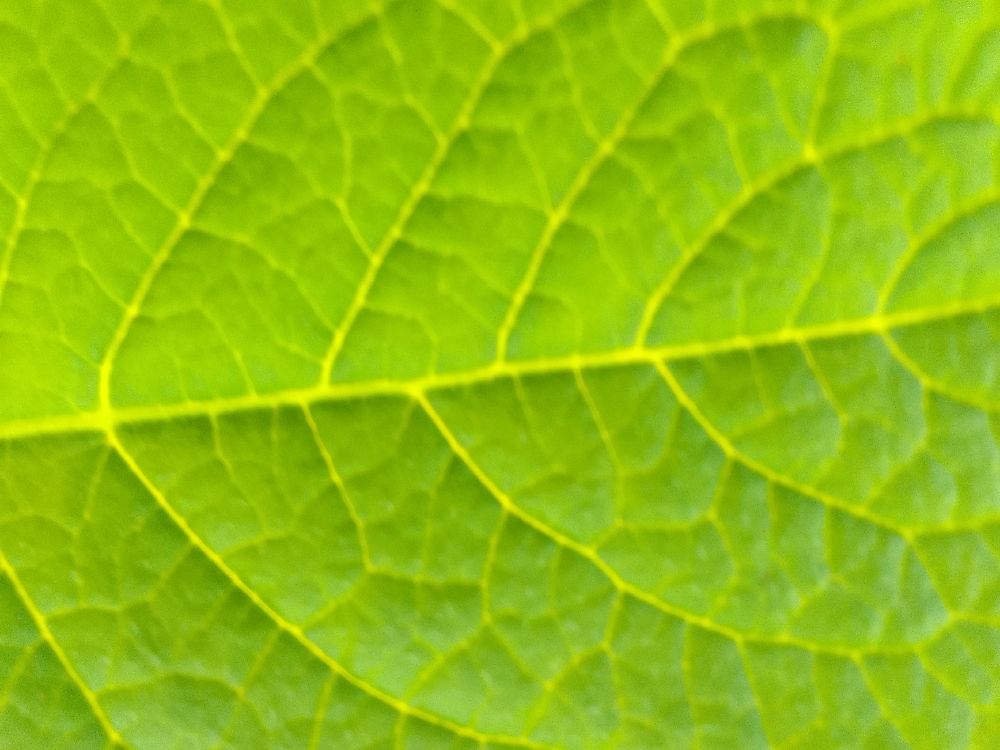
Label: Healthy